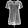
Label: T - shirt / top